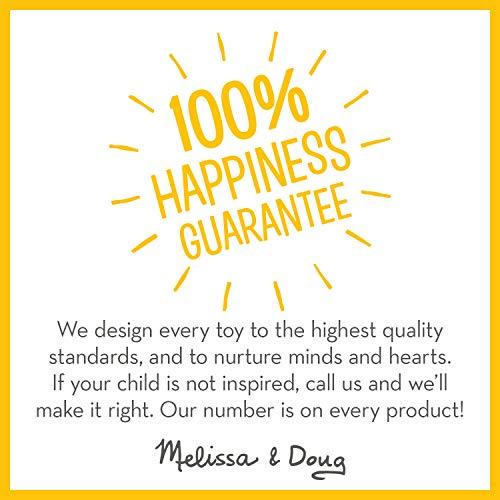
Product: Melissa & Doug Disney Sofia the First and Princess Amber Magnetic Dress-Up Wooden Doll Pretend Play Set (40+ pcs)
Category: Toys & Games | Dress Up & Pretend Play | Pretend Play | Paper & Magnetic Dolls | Magnetic Dress-up Dolls
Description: Sofia the First and Princess Amber Wooden Magnetic Dress-Up Play Set.
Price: $14.99
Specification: ProductDimensions:1.1x13.5x11.1inches|ItemWeight:2.55pounds|ShippingWeight:2.55pounds(Viewshippingratesandpolicies)|ASIN:B00P2SKZ4G|Itemmodelnumber:5784|Manufacturerrecommendedage:36months-6years